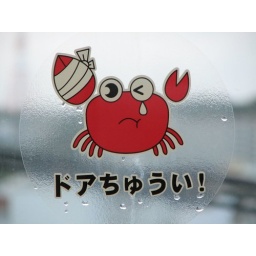
Caution sign in an Okinawa train